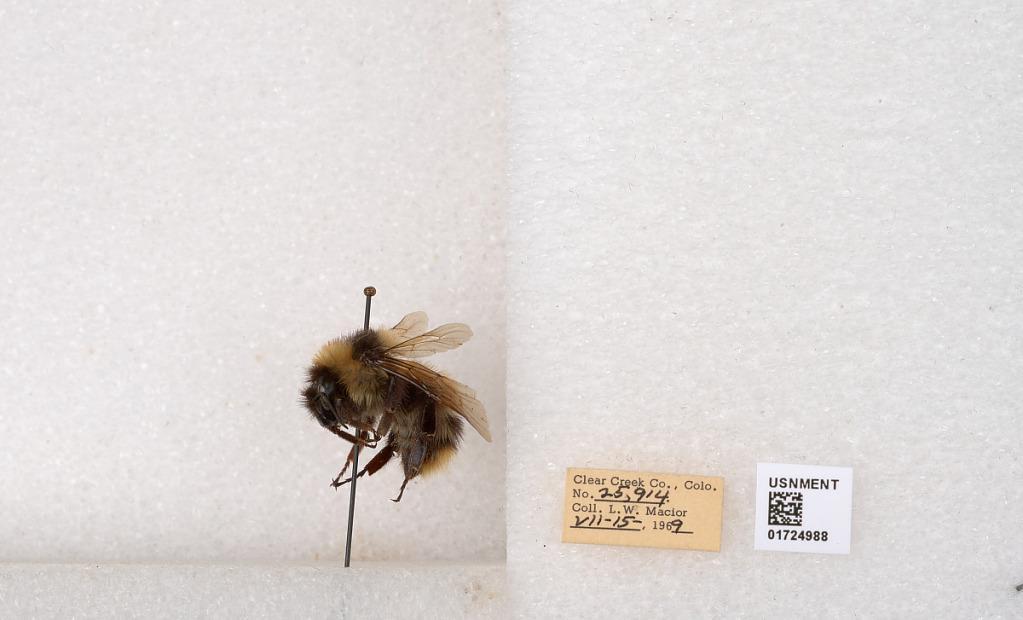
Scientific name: Bombus kirbyellus
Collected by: L. Macior
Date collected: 1969-7-15
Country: United States
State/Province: Colorado
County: Clear Creek
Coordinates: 39.6891, -105.644